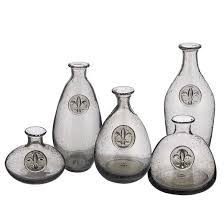
Waste category: glass